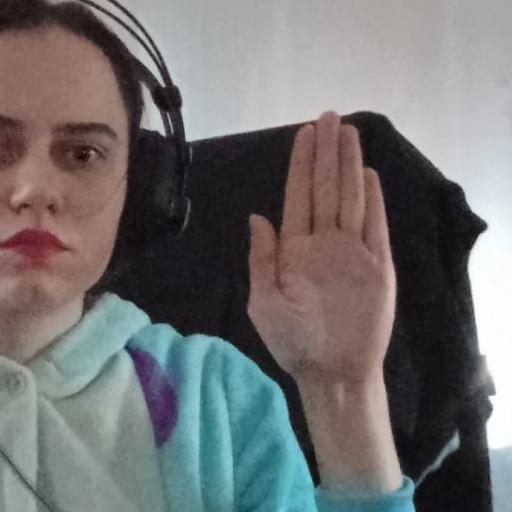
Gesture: stop